Harry Potter and the Forbidden Journey

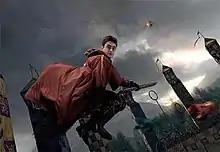
Harry Potter (Daniel Radcliffe) in a scene from the ride-film of the attraction.

Next, riders board an enchanted Omnimover-style bench inside the Room of Requirement, which lifts off the ground and through the Floo Network for a journey with Harry. The ride combines real sets and animatronics with segments that use wrap-around projection screens.